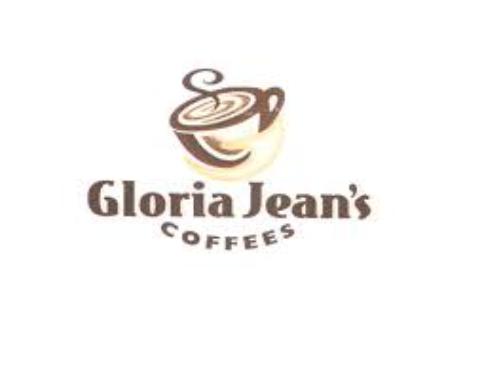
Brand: Gloria Jean's Coffees
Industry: Food